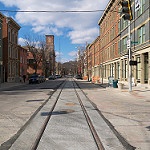
Scene: Outdoor